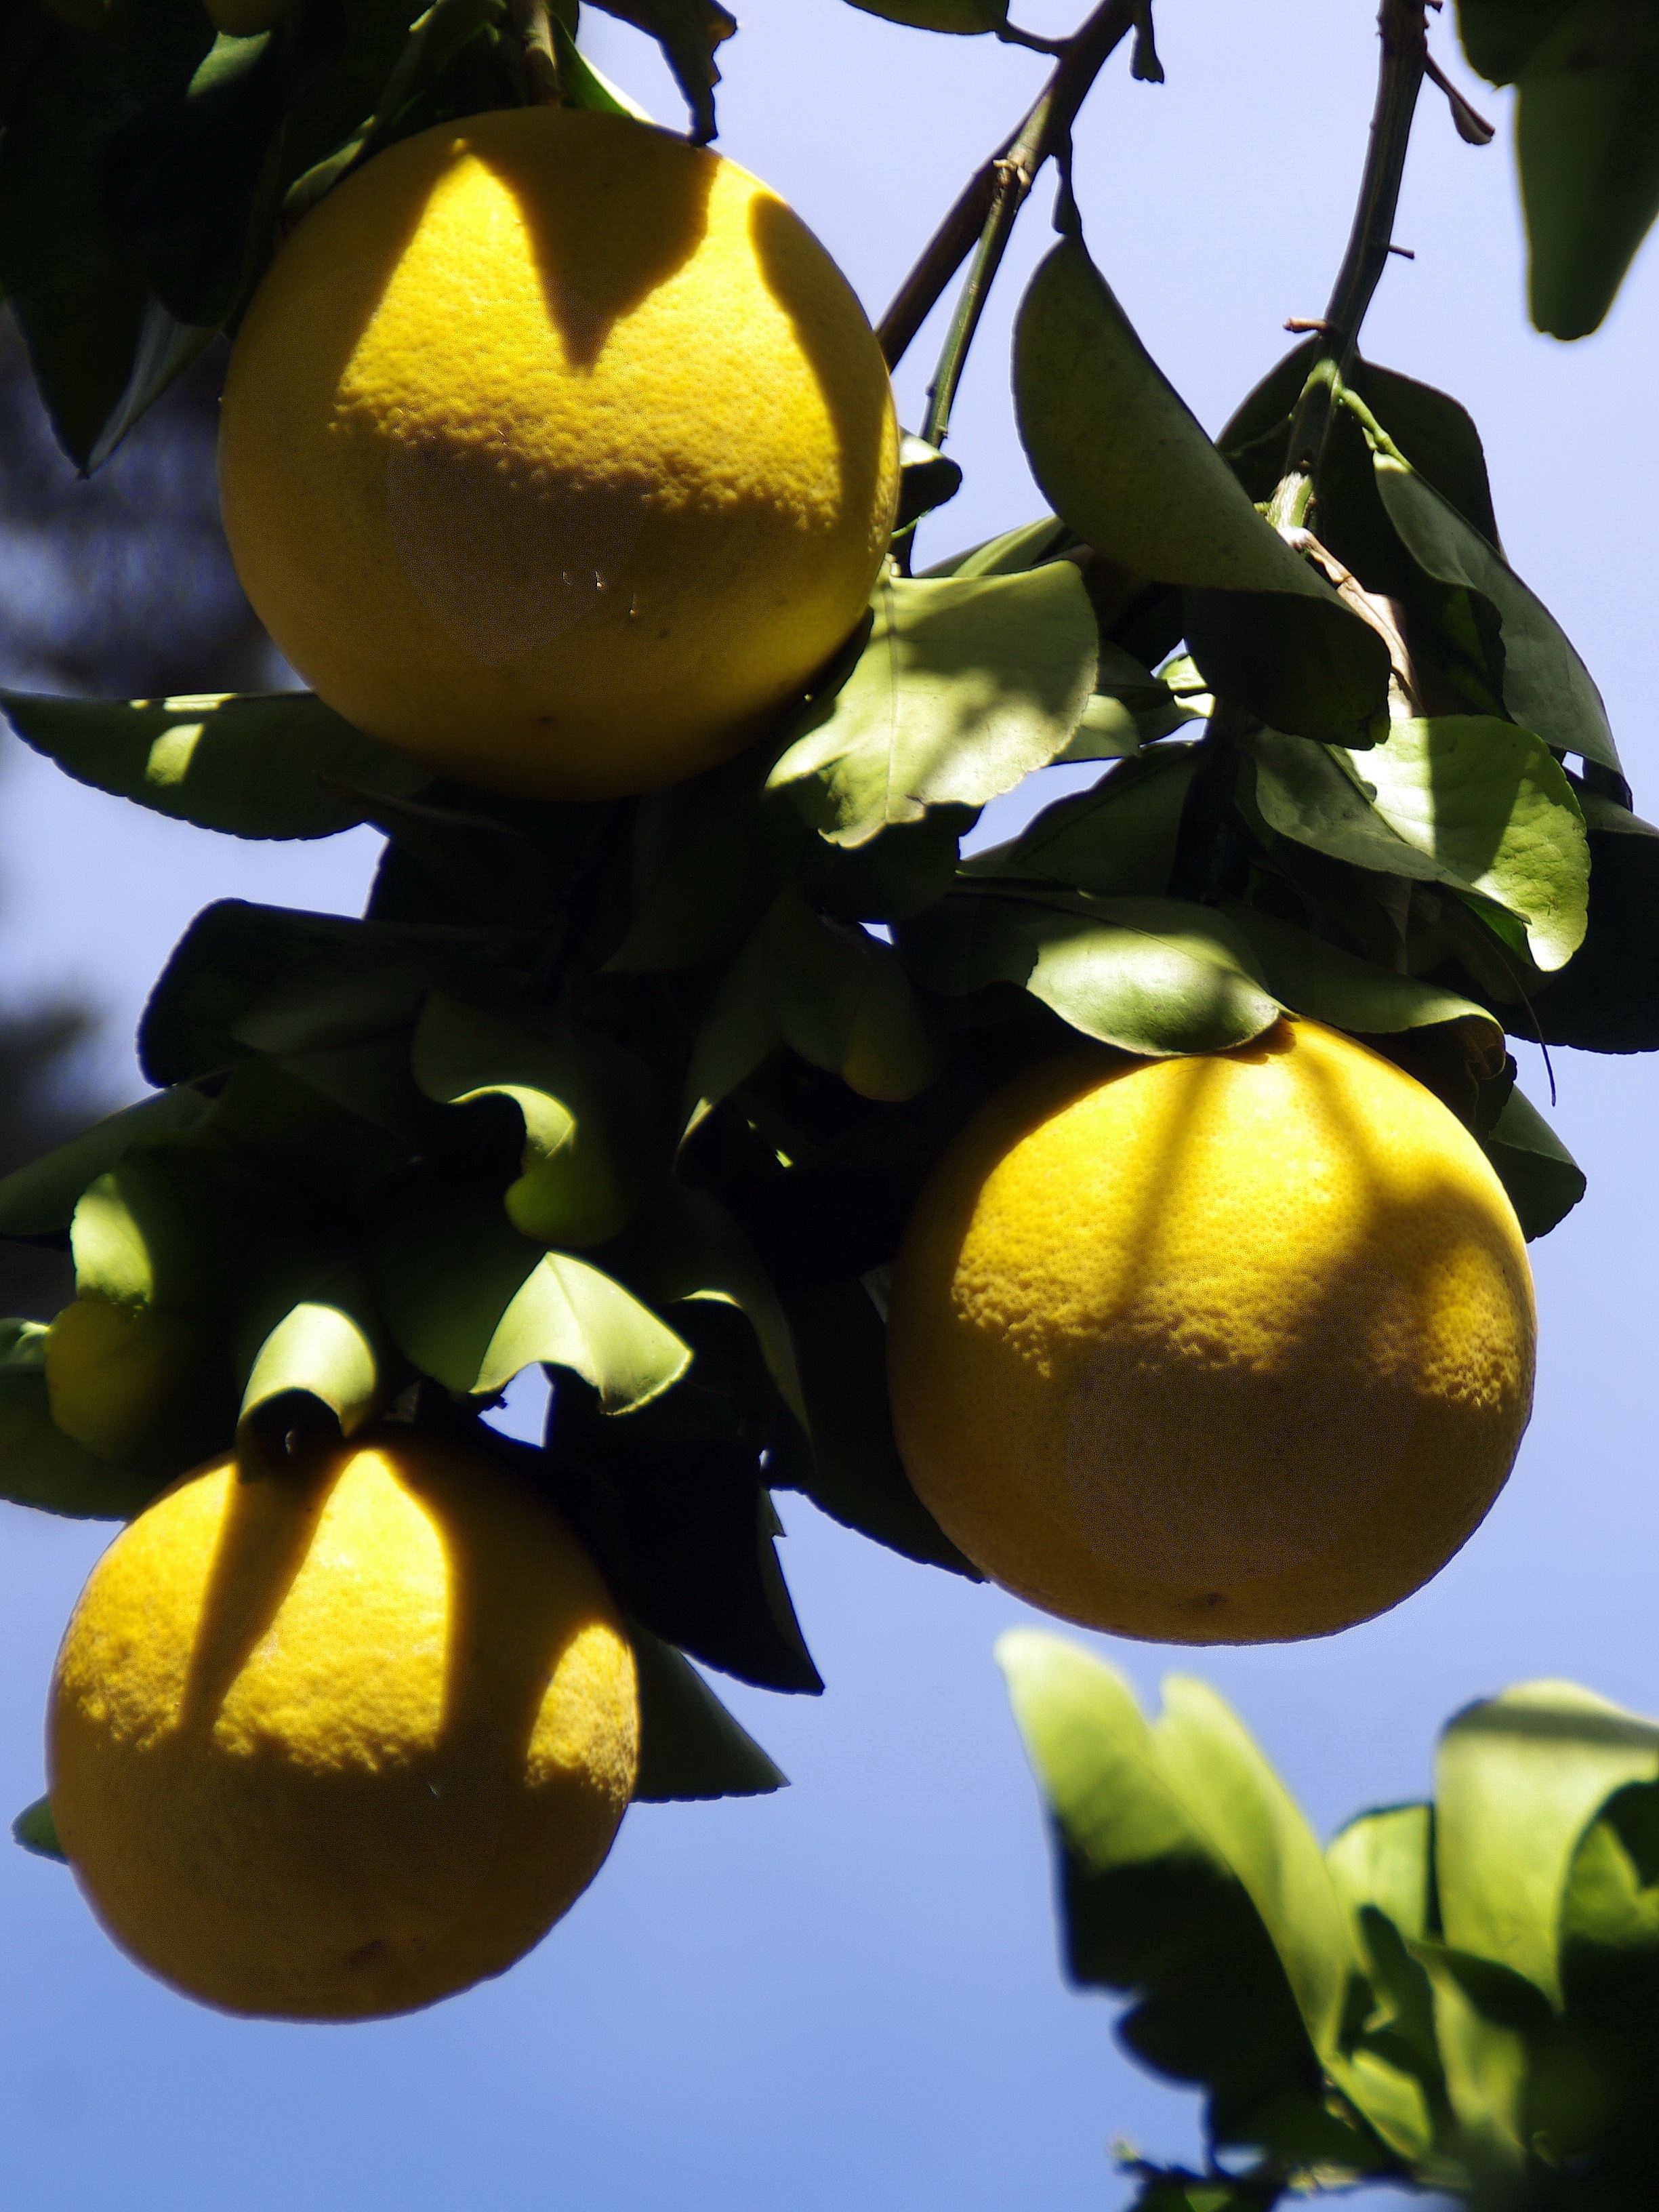
branch, plant, fruit, flower, food, green, produce, yellow, flora, grapefruit, mexico, citrus, macro photography, flowering plant, land plant, yuzu